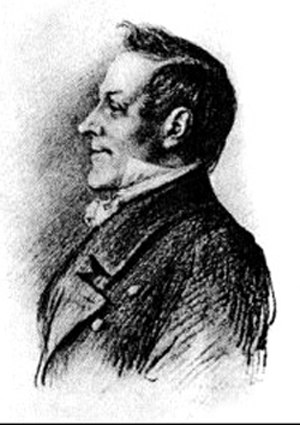
Johann Mayrhofer
Johann Baptist Mayrhofer var en østrigsk digter. Han var en nær ven af komponisten Franz Schubert.